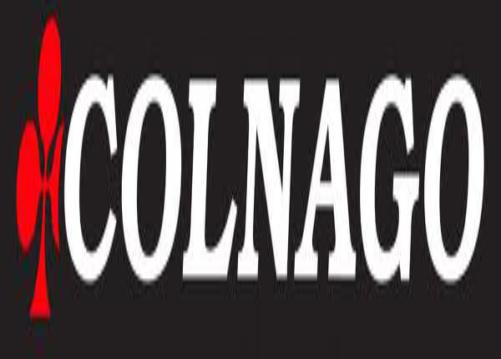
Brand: Colnago
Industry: Transportation